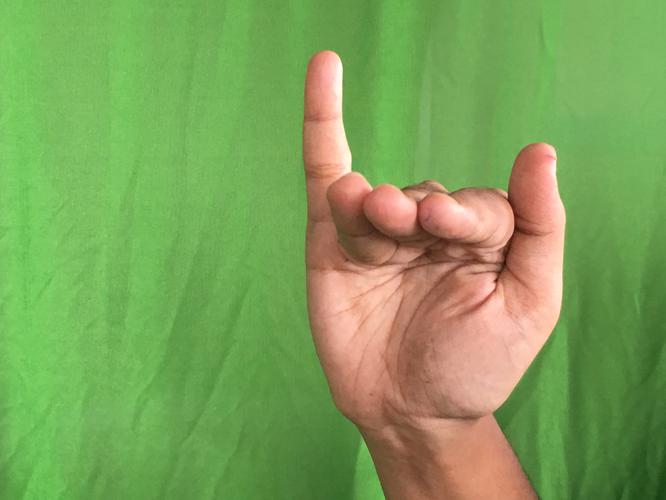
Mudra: Mrigasirsha
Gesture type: single_hand